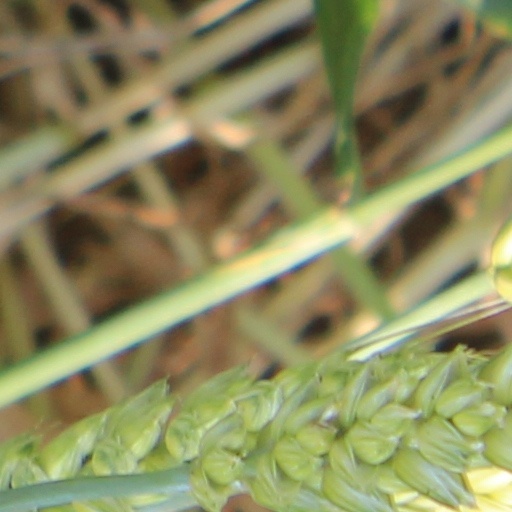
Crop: wheat